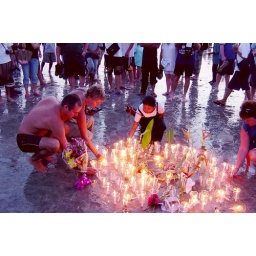
The first anniversary of the bombings in Bali, 88 candles were lit on the beach